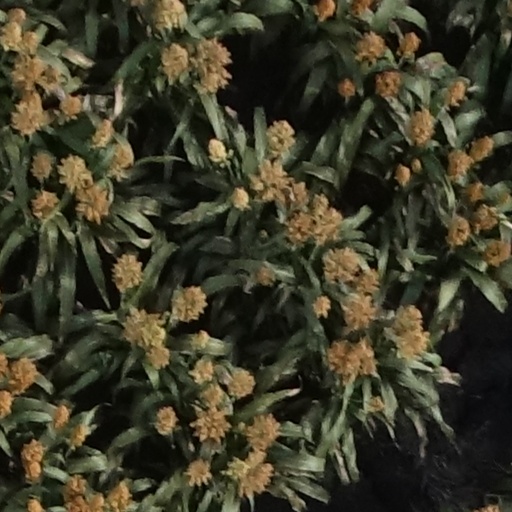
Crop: sorghum